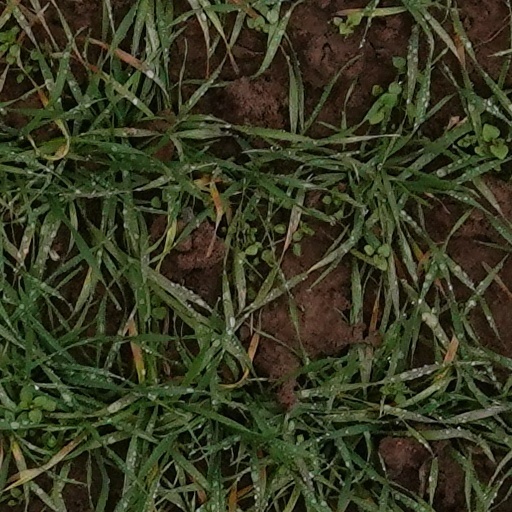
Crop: wheat